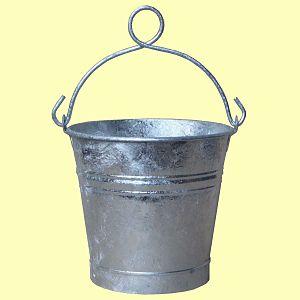
Seau à puits (ou seau marinier) en acier galvanisé à chaud, fabrication Guillouard à Nantes
Un seau, également appelé chaudière en français québécois, est un récipient en forme de cylindre, ou de cône tronqué, à fond généralement plat, et muni d'une anse rabattable pour le transport. Il est utilisé pour le transport de liquides et parfois de solides. Il peut également être un emballage pour le stockage de certains produits industriels ou alimentaires, auquel cas il possède un couvercle de fermeture.